Australia at the 2008 Summer Paralympics

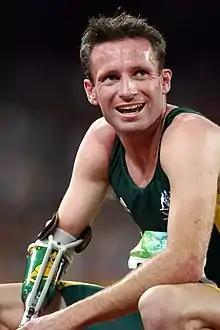
Heath Francis

Jodi Willis-Roberts, Russell Short, and Darren Thrupp competed at their sixth Paralympics. Jessica Gallagher was selected in the team but was classified ineligible to compete. She attended the Games as a member of staff. Australian athletes set six world records, a further three Paralympic records and 16 Australian records during the Games. Heath Francis and Evan O'Hanlon won three gold medals.